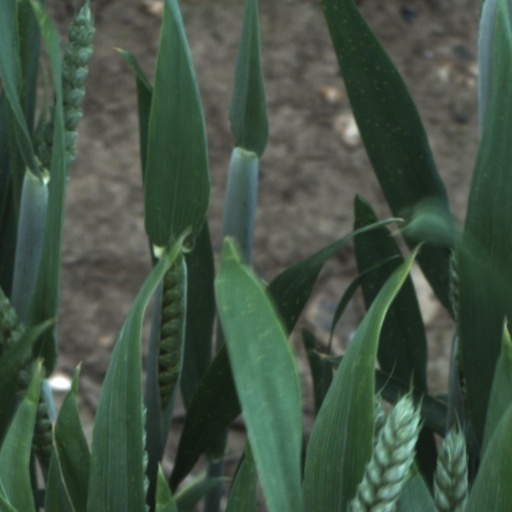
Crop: wheat